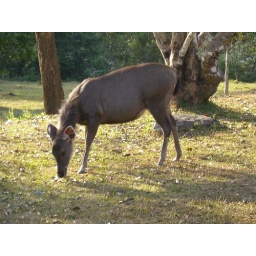
Impossible! But possible!, many animals in Thailand forest are so cute and you can take there photographs easily.